Kuselo Moyake

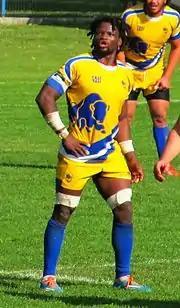
Kuselo Moyake playing for Baie Mare during a SuperLiga match in 2015

He played for Border Country Districts at the 2004 Craven Week. He then represented in the Varsity Cup between 2008 and 2010 and also played for a SK Walmers club side that qualified for the 2013 SARU Community Cup.